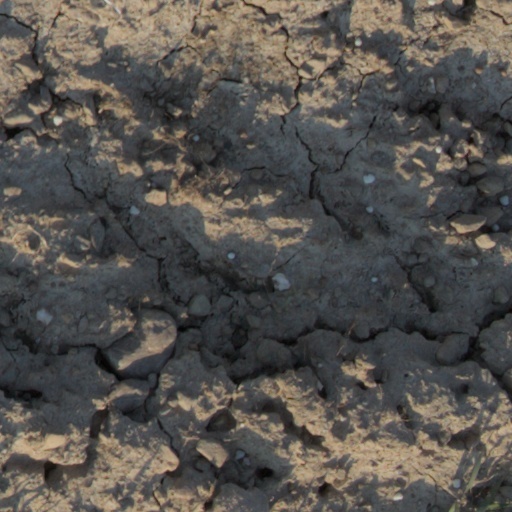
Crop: wheat